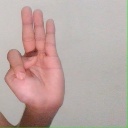
अक्षर: भ